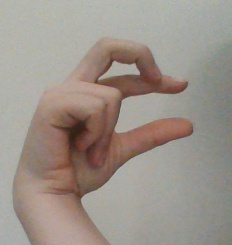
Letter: thal